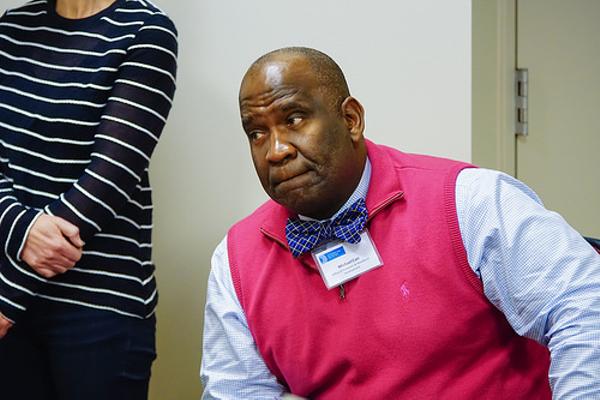
回答: 万引き犯の話術が巧みすぎて、ひょっとして自分が万引きしたのでは?と思い始めた店長